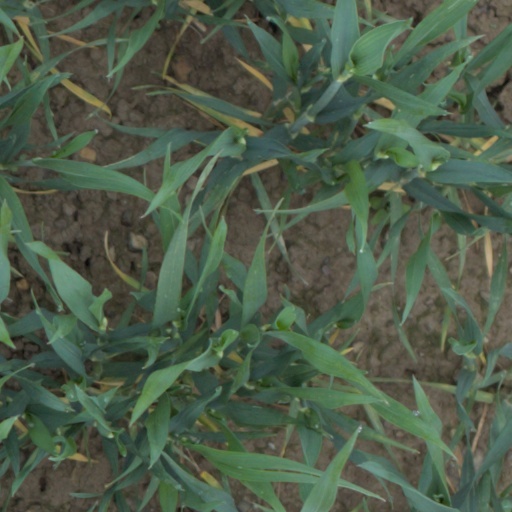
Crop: wheat